Wells–Guthrie House

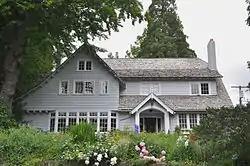
The Wells–Guthrie House in 2011

The Wells–Guthrie House in Portland, Oregon was built in 1912. It was listed on the National Register of Historic Places in 1990.